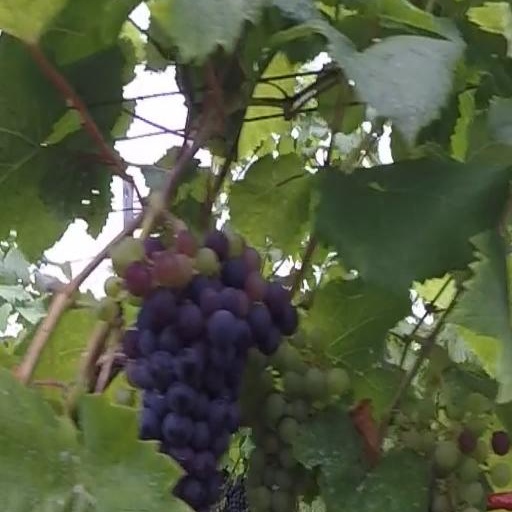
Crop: grape